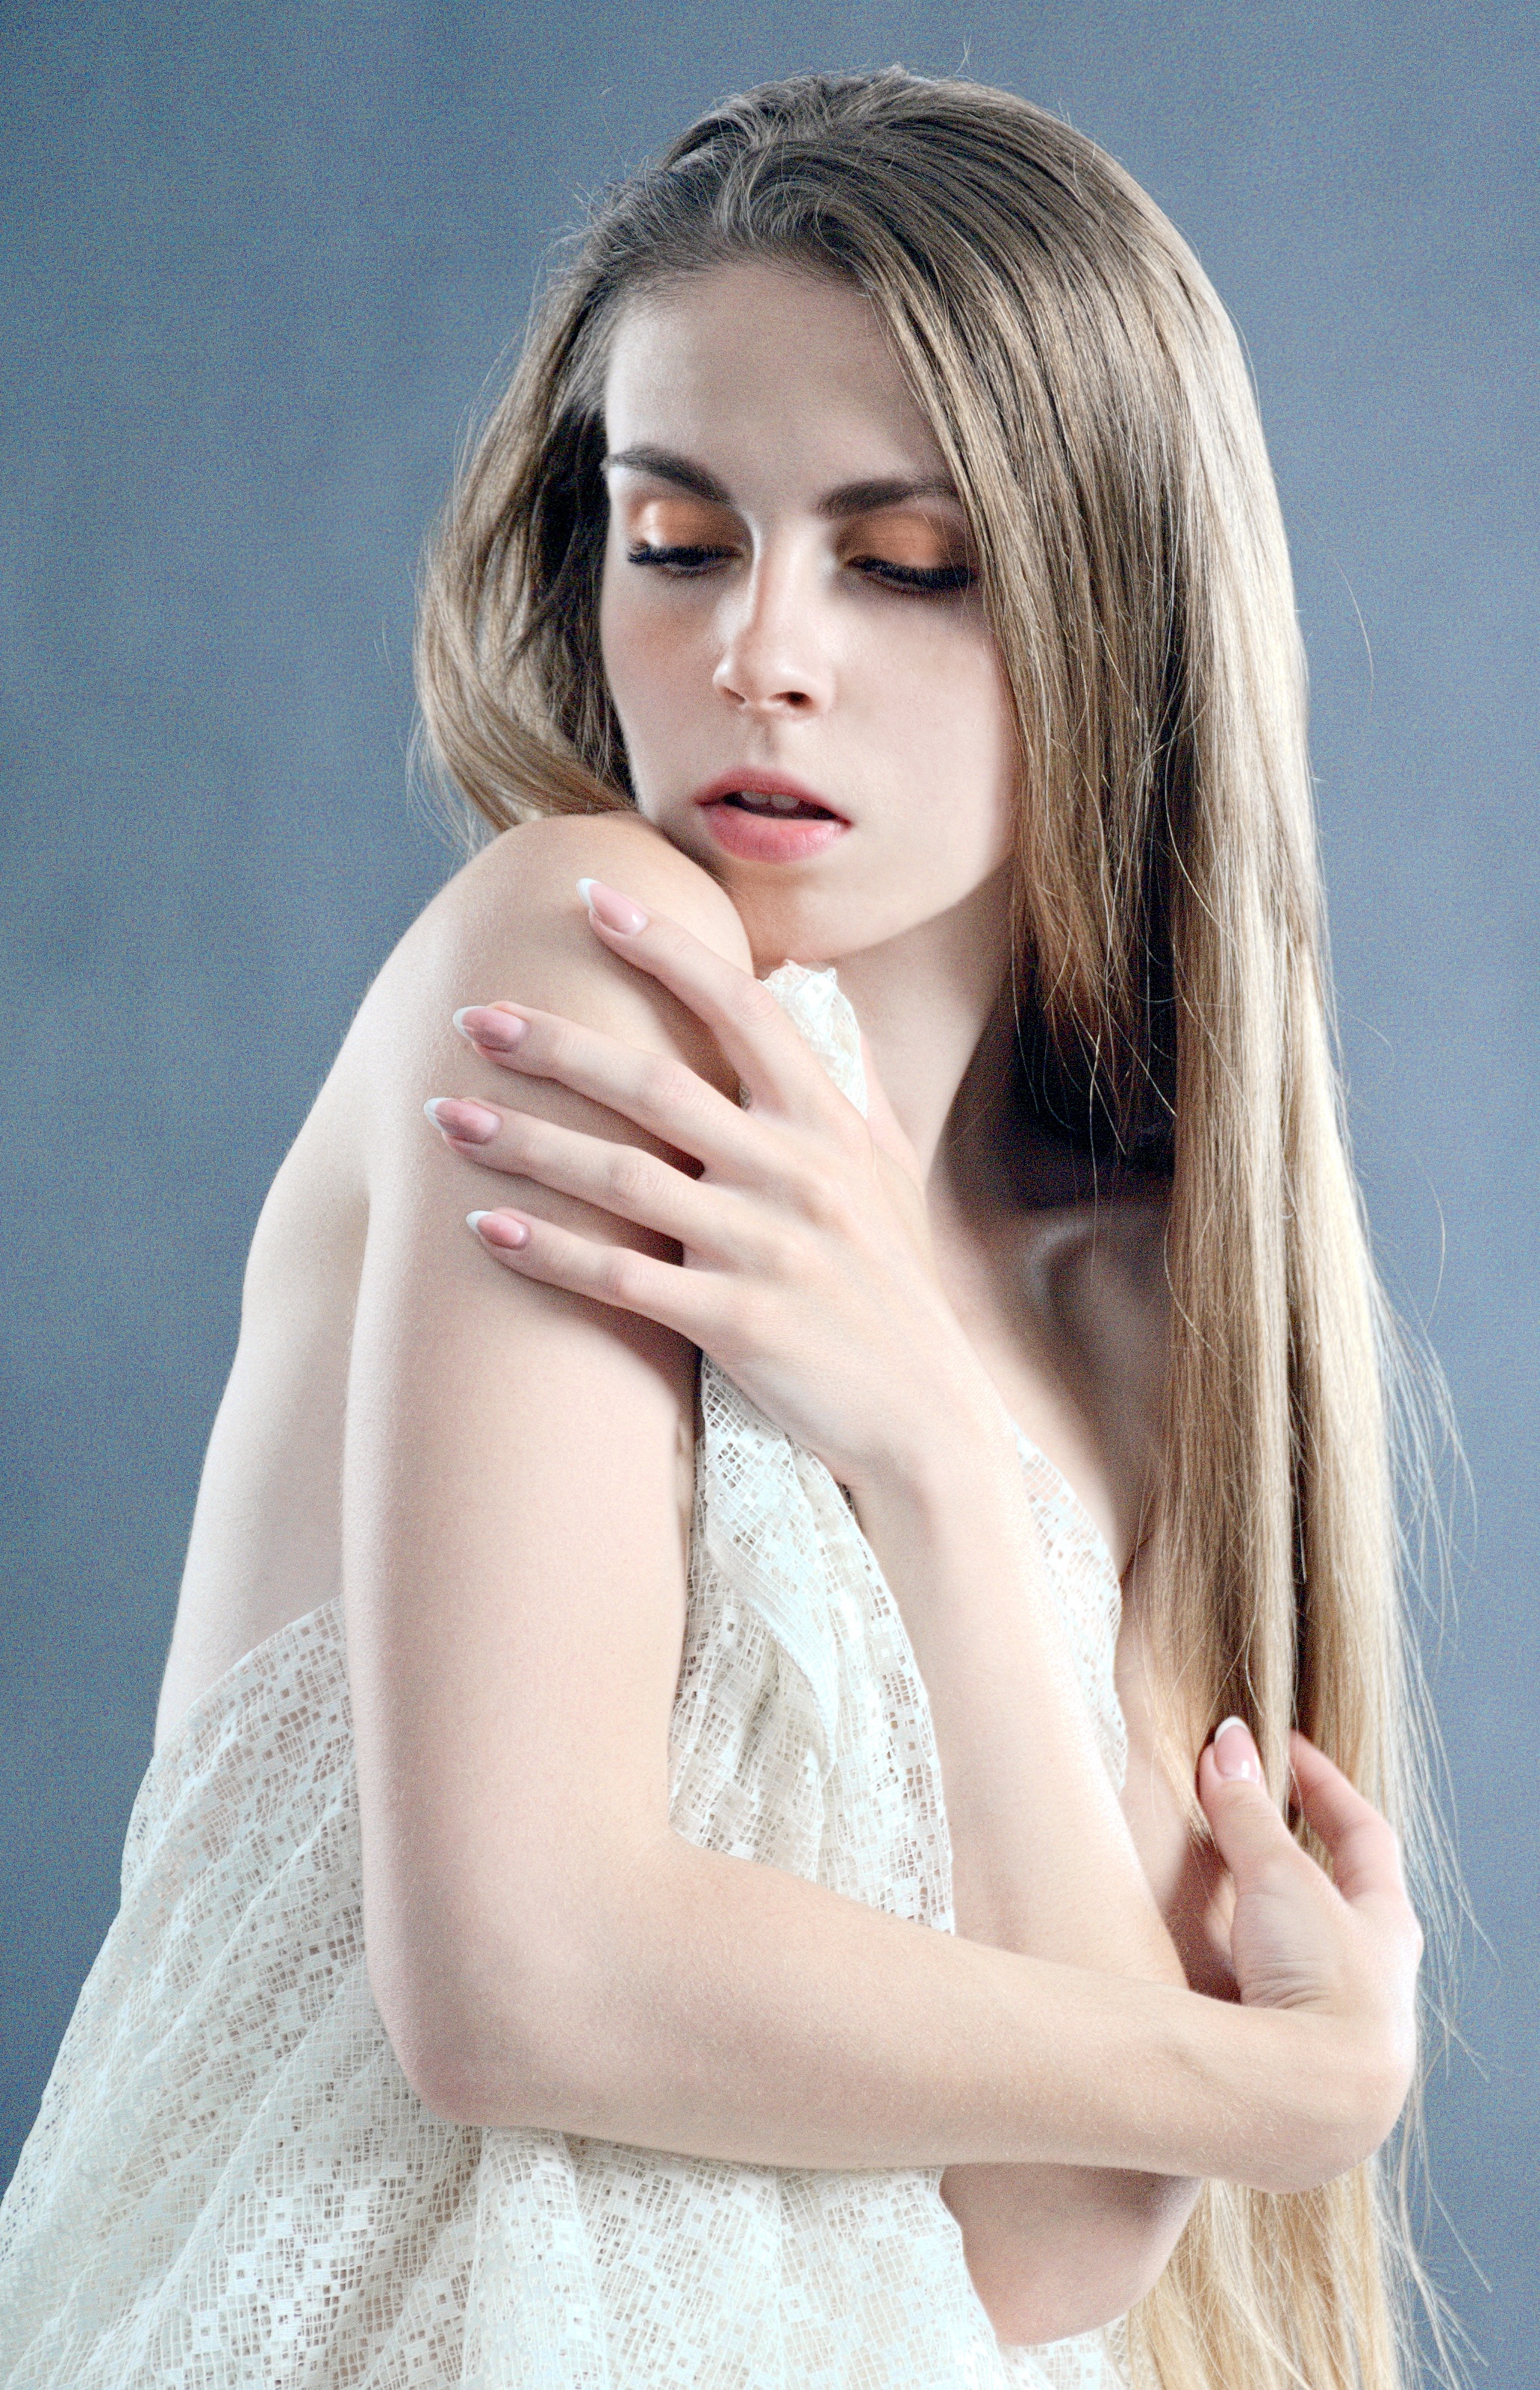
girl, woman, hair, photography, portrait, model, blonde, hairstyle, long hair, black hair, face, beauty, blond, naked, gentle, veil, photo shoot, brown hair, portrait photography, art model, supermodel